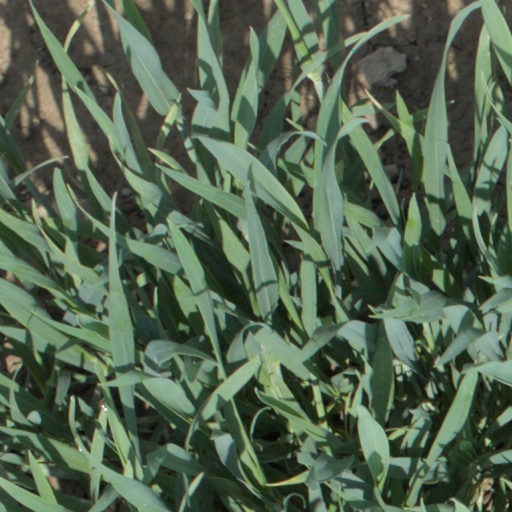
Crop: wheat